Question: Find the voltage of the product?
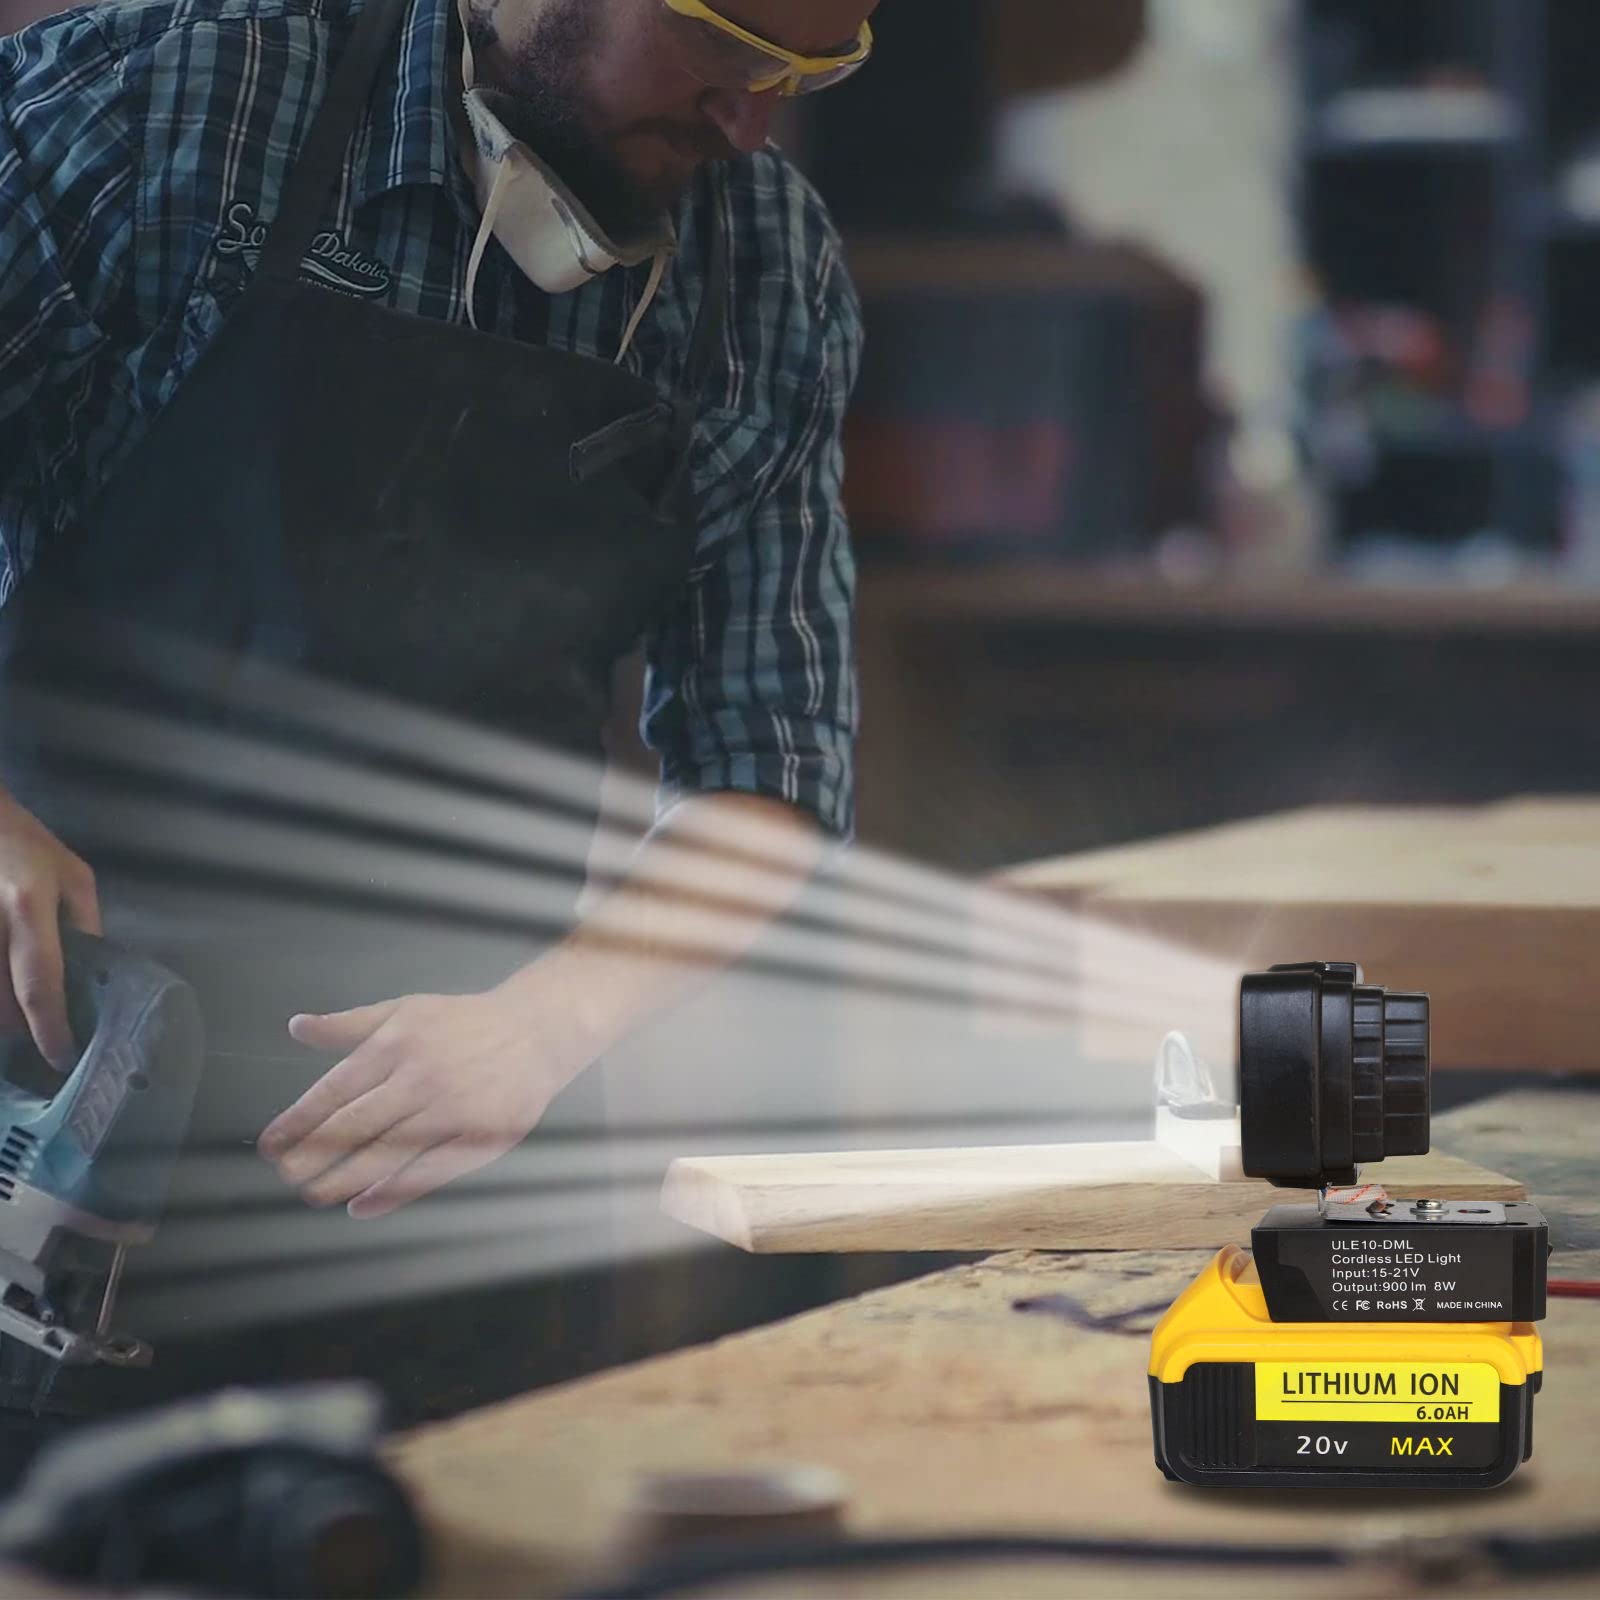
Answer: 20.0 volt